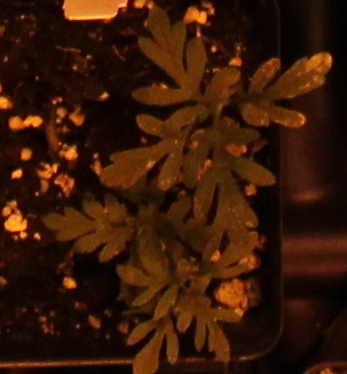
Label: Ragweed